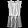
Label: Dress